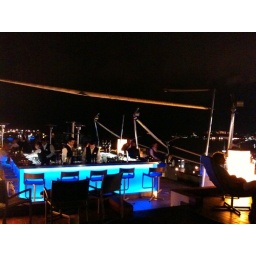
Day 1 - The roof top bar in our hotel with incredible views